Herne Bay Pier

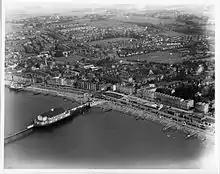
1937 aerial view of pier showing 1910 Grand Pier Pavilion

In response to popular demand, the pier company applied to Parliament in 1890 for powers to construct a deep-sea pier, and this was granted in 1891. In the August of that year, a temporary pier head was constructed, and in 1892 experimental visits were made by steamer "Glen Rosa", but no further construction work took place, and the parliamentary powers lapsed. In 1895 the pier company re-applied and was granted powers again, so by July 1896 the short pier was rebuilt to the design of Ewen Matheson of Walbrook in London. On 26 August of that year the first pile of the deep-sea extension was screwed. The third pier was built of iron and designed by Head, Wrighton & Company of Thornaby-on-Tees at a cost of £60,000 including fittings (equivalent to £6.3 million in 2023). During construction it survived the great storm of 28−29 November 1897 which destroyed the promenade and damaged houses. It was completed in 1899, and at was the second longest in England. In the first year the tram fares made £488. The pier was used by paddle steamers until the last visit by "PS Medway Queen" in 1963. The new 1899 restaurant at the pierhead later became a ticket office and cafe, and still stands today: wooden, octagonal and domed. It had a promenade deck on the roof, but this may now be gone, as it is not visible in photographs. The theatre was retained, and the public was first admitted to the landing stage and Pier Head Restaurant at Easter 1899. On 14 September it was formally opened by Mrs C. Prescott-Westcar of Strode Park House in Herne Bay. At a short distance from the entrance was a large concert marquee for the local Cremona orchestra, and an electric tram provided transport from one end to the other for a penny.